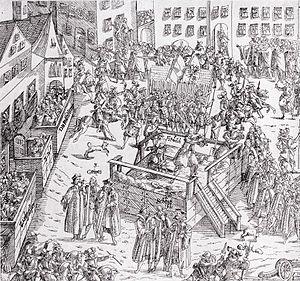
1616 est une année bissextile commençant un vendredi.